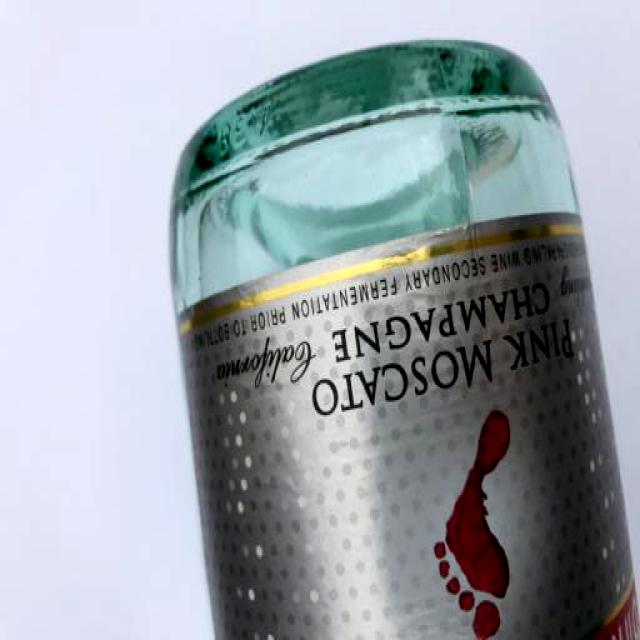
Label: Glass